Americanization School

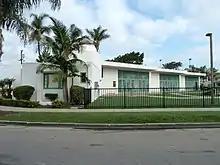
Gill designed the south-facing side of the classrooms to bring in natural light.

Late in his career, Gill had been taking fewer and smaller projects. Several were in Oceanside, where he continued to try to develop his work. The Americanization school displays hints of Art Deco while also taking in North African–Islamic influences that he picked up from his brief partnership with Frank Mead, another San Diego architect. Gill designed the wood-frame and stucco structure to fit its triangular, wedge-shaped corner site. With a prominent corner, Gill placed an arched entryway with a minimalist Islamic-style dome atop a short, octagonal tower. For class space, Gill planned two wings to run back from the corner, along the length of the lot in a V-shape; however, only one was ever built. To break up a potentially monotonous wall, he stepped the classes into three sections along the edge of the property. To bring in natural light, he placed clerestory windows and French doors to the south-facing side.